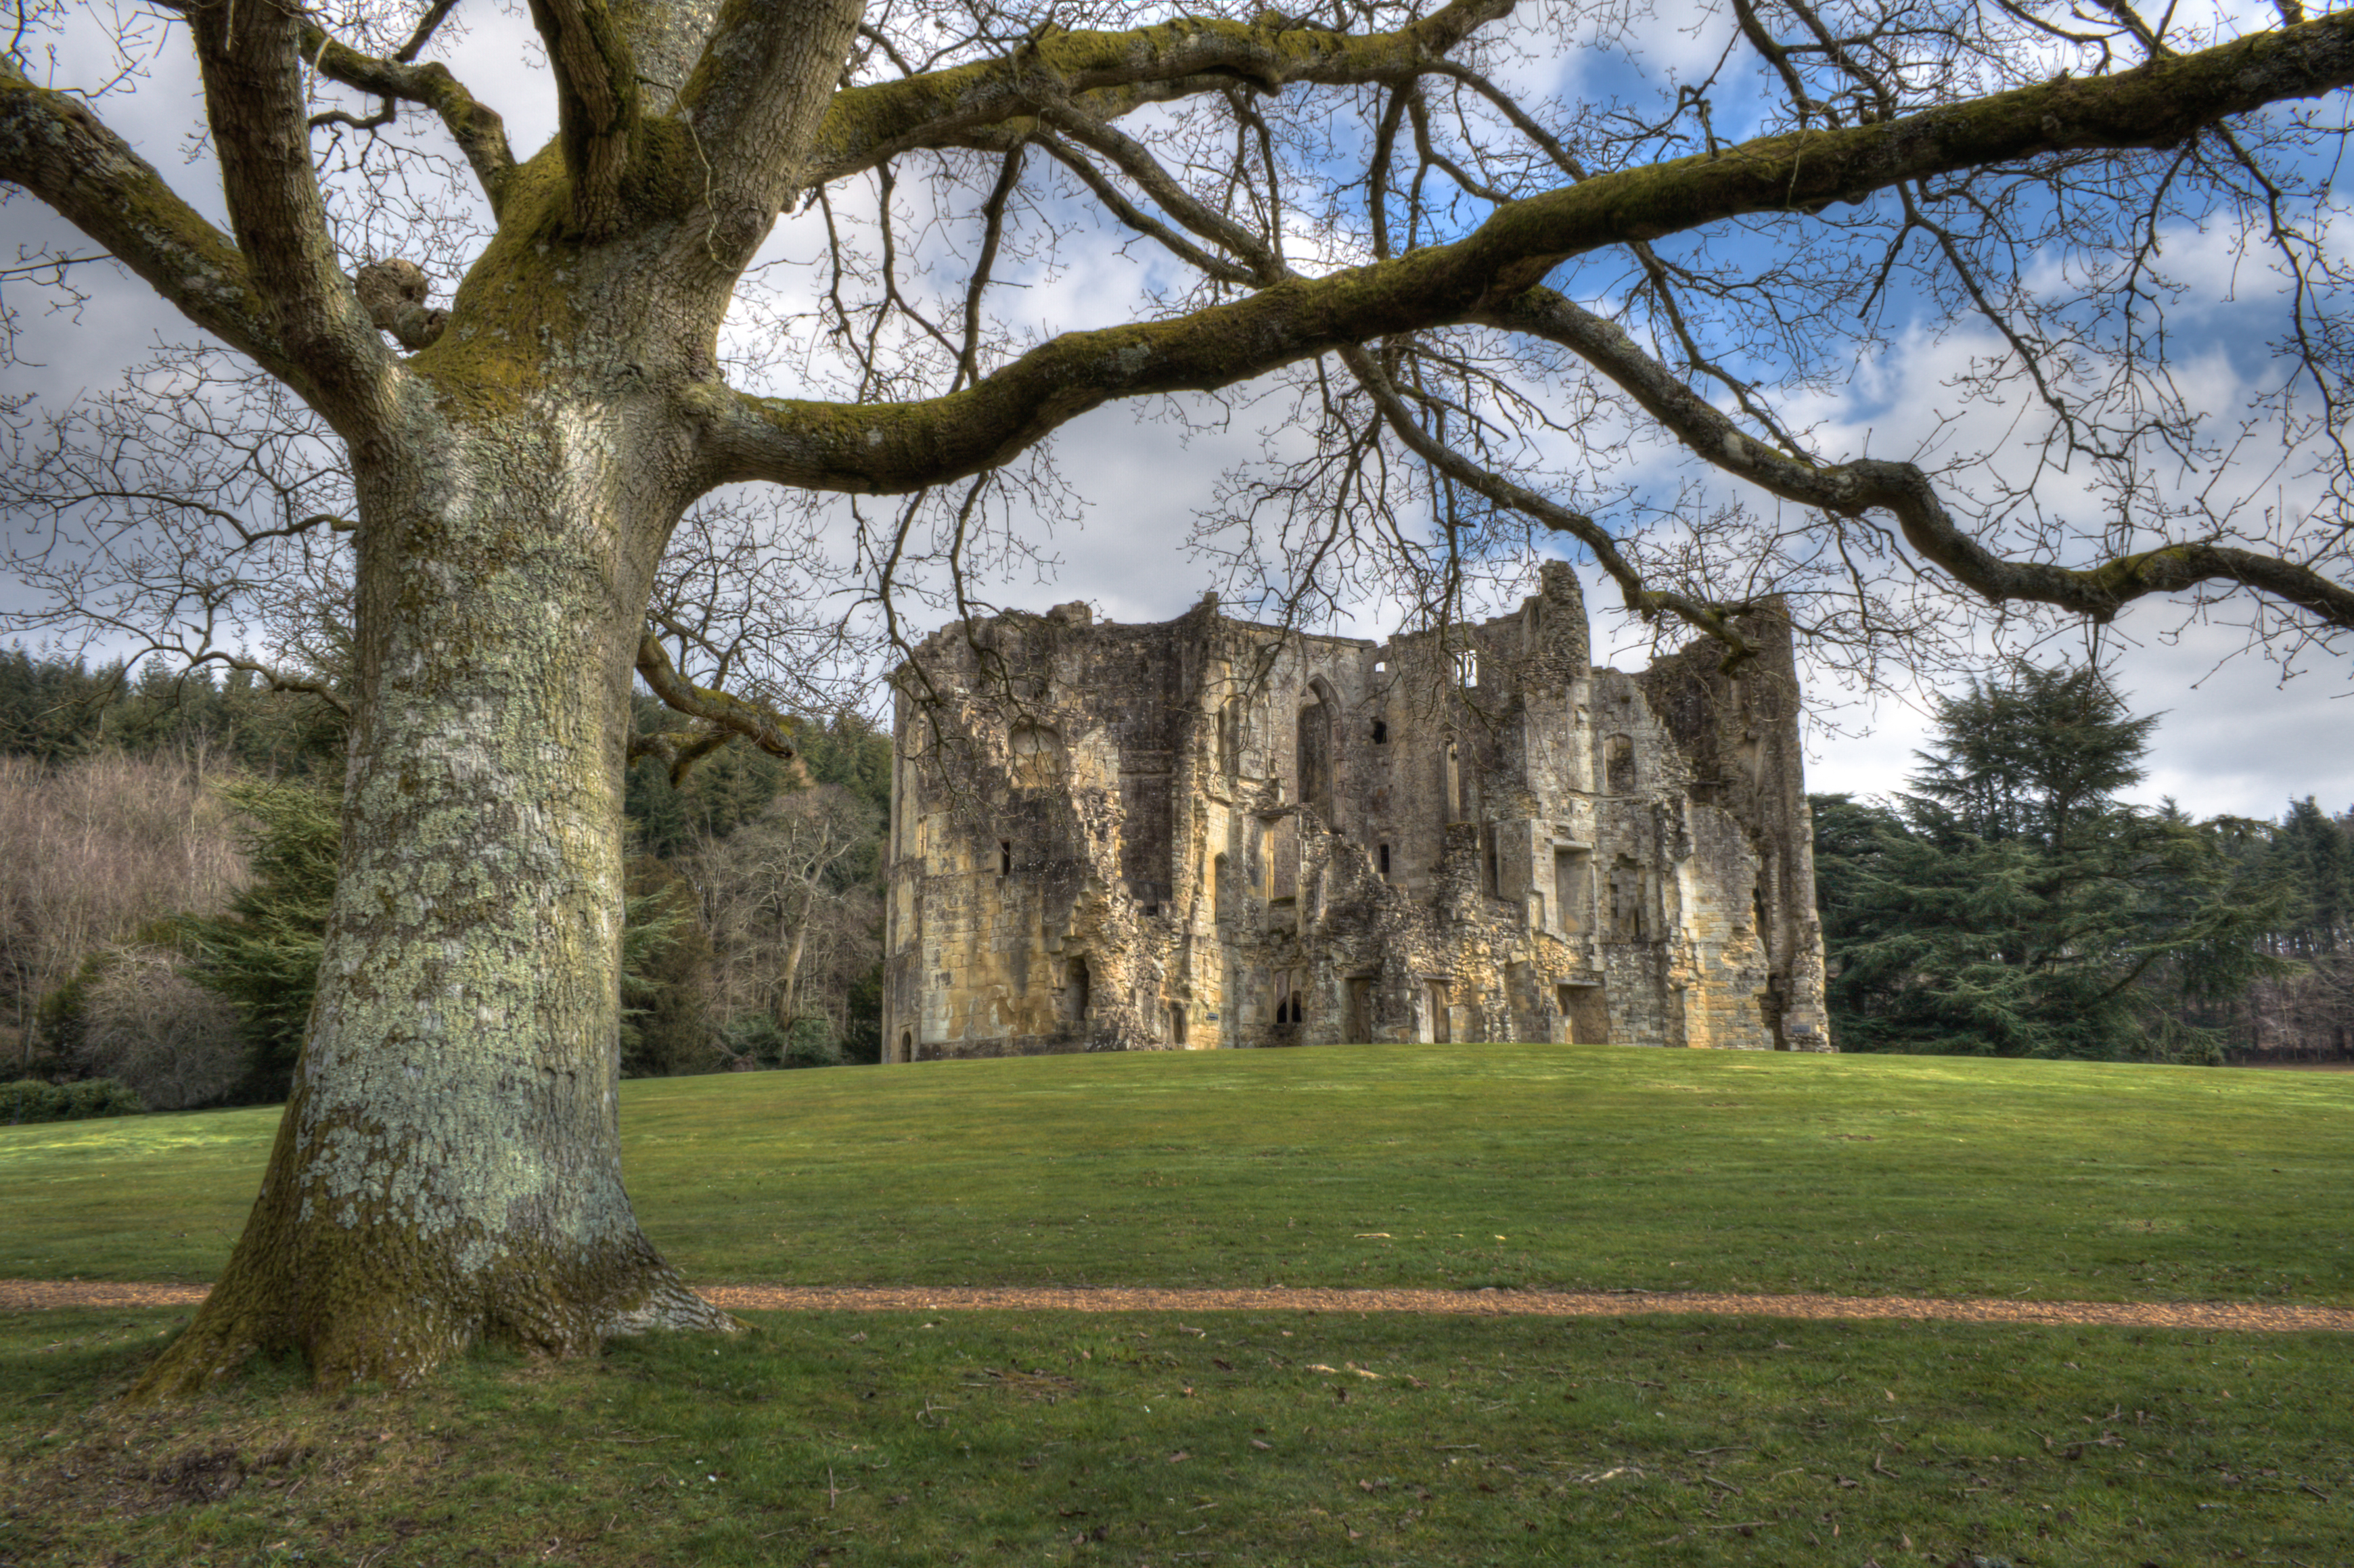
tree, path, grass, branch, cold, plant, lawn, flower, building, old, romantic, castle, abandoned, residence, ruin, england, englishheritage, hdr, clouds, branches, grove, estate, woodland, ruined, hdraward, wiltshire, oldwardourcastle, wardour, woody plant